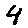
Label: 4